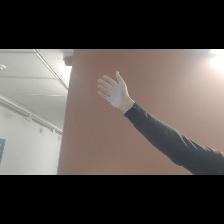
Label: Human